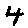
Label: 4